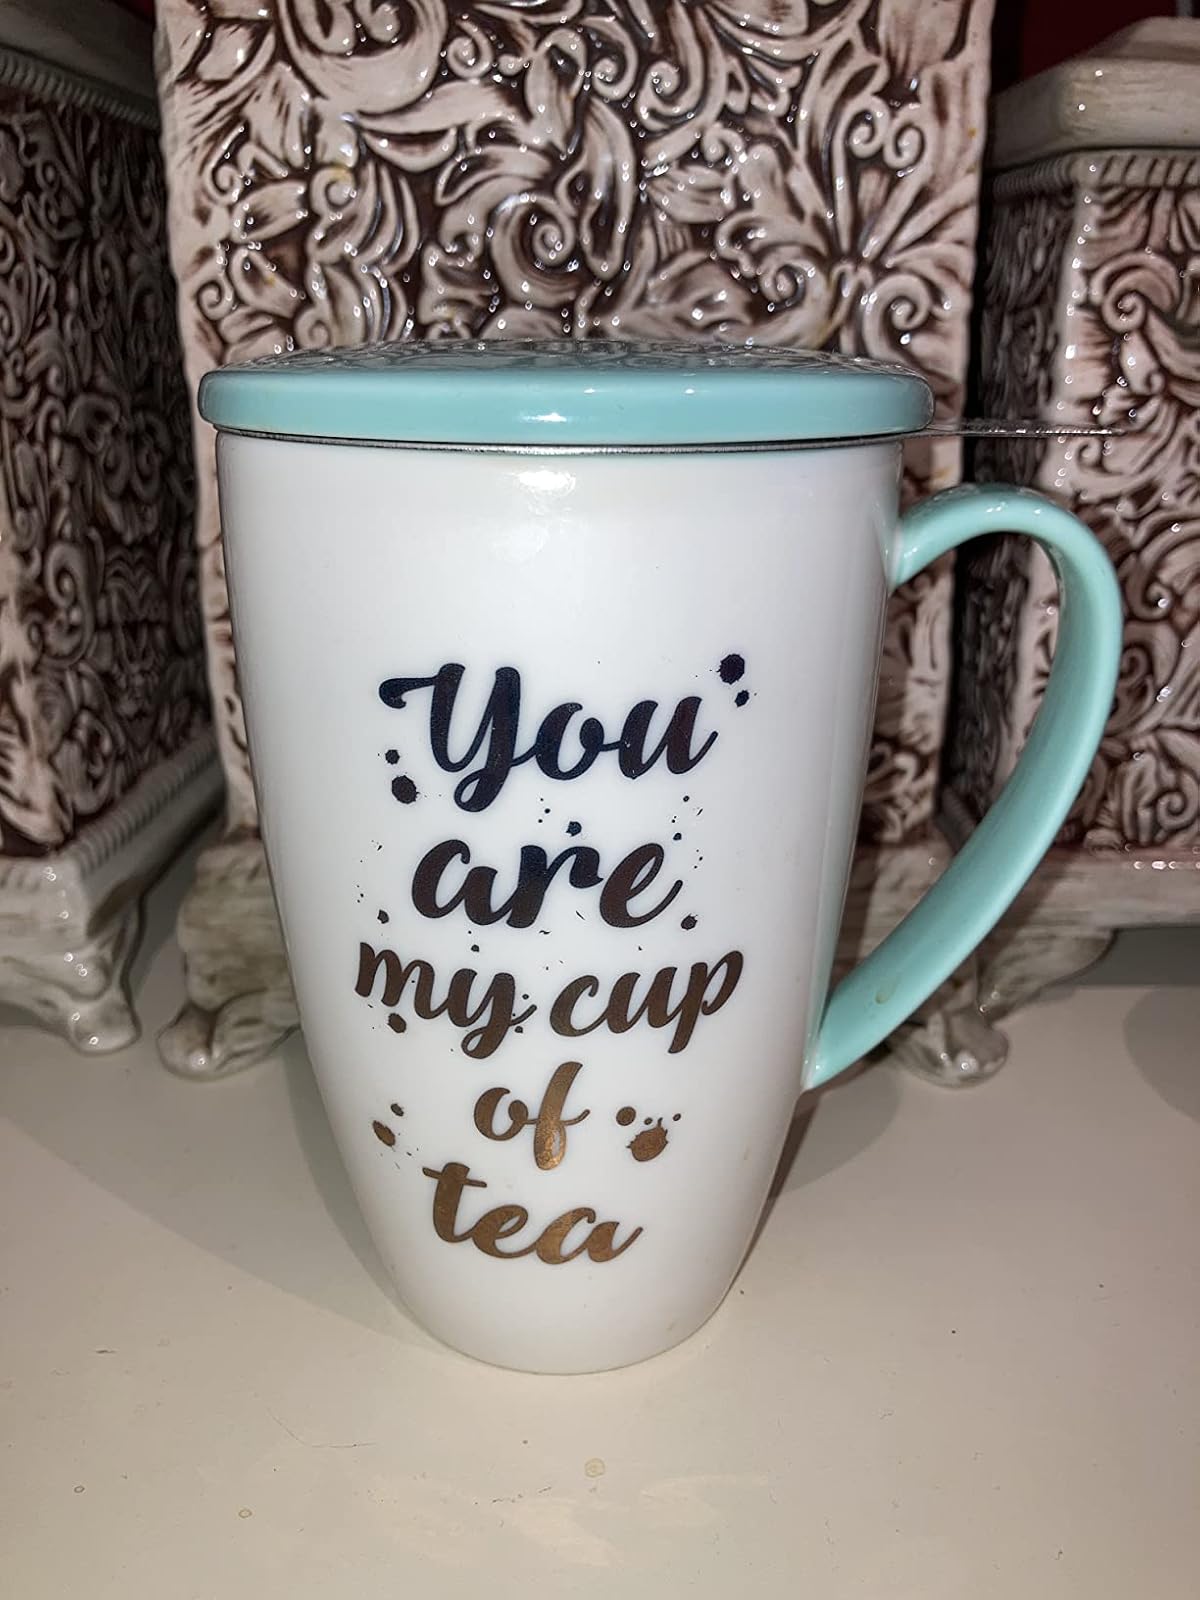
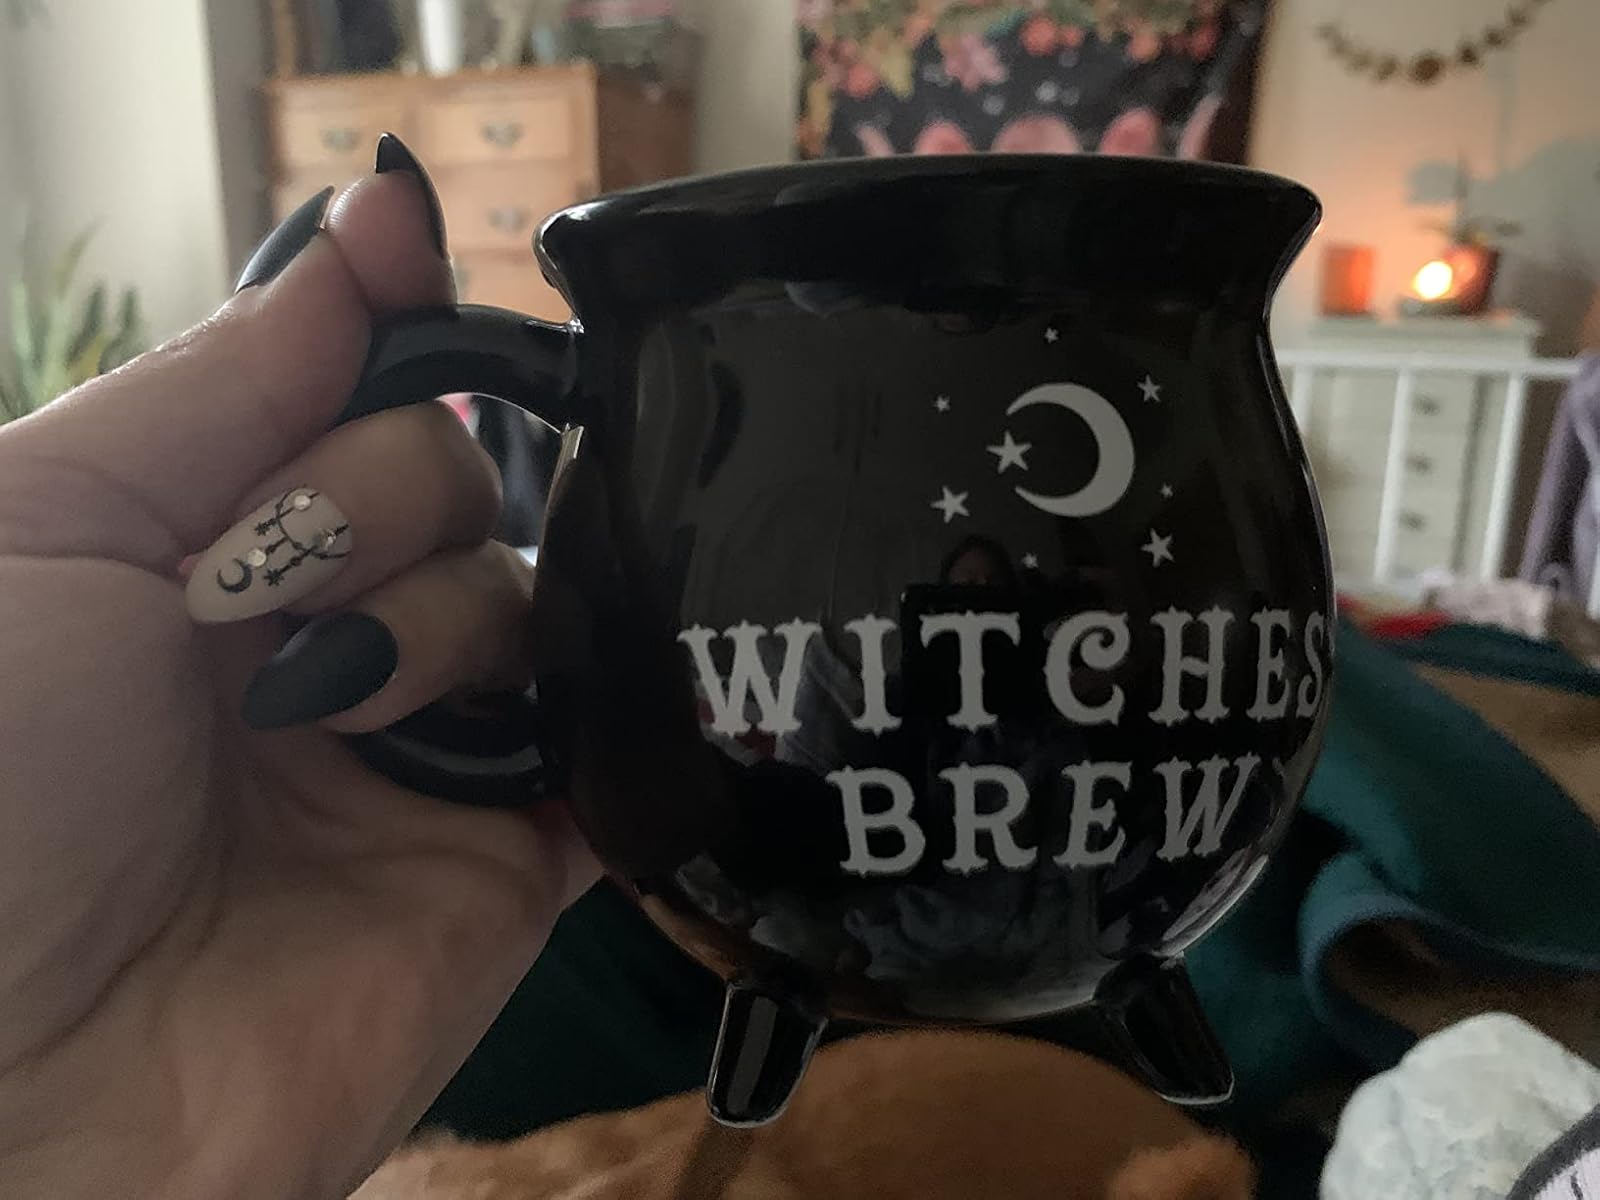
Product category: items_mug
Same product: no